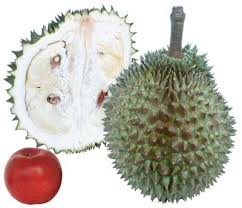
Waste category: biological